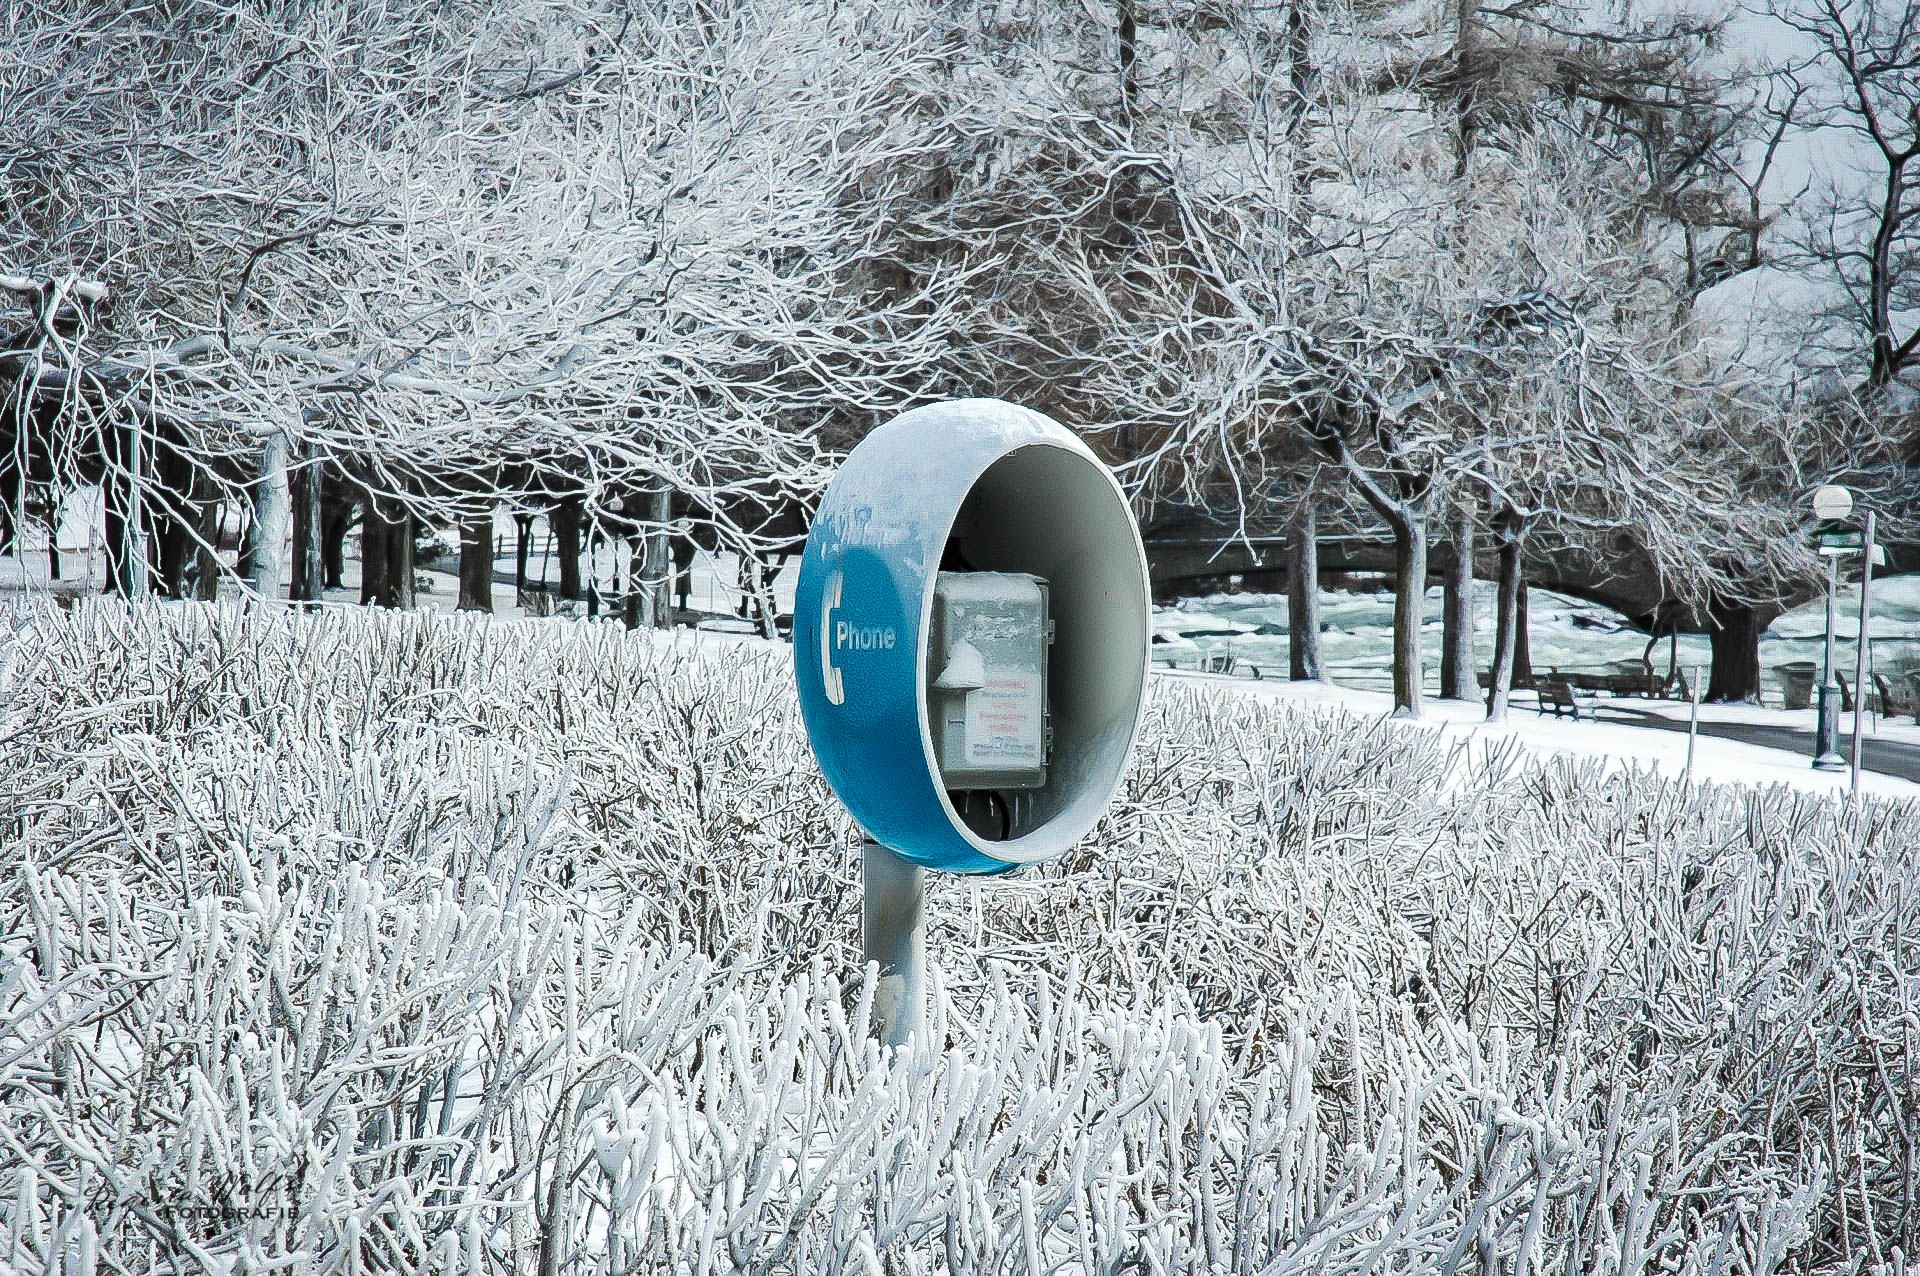
nature, snow, cold, winter, white, frost, ice, weather, freeze, frozen, season, winter landscape, cool, david, freezing